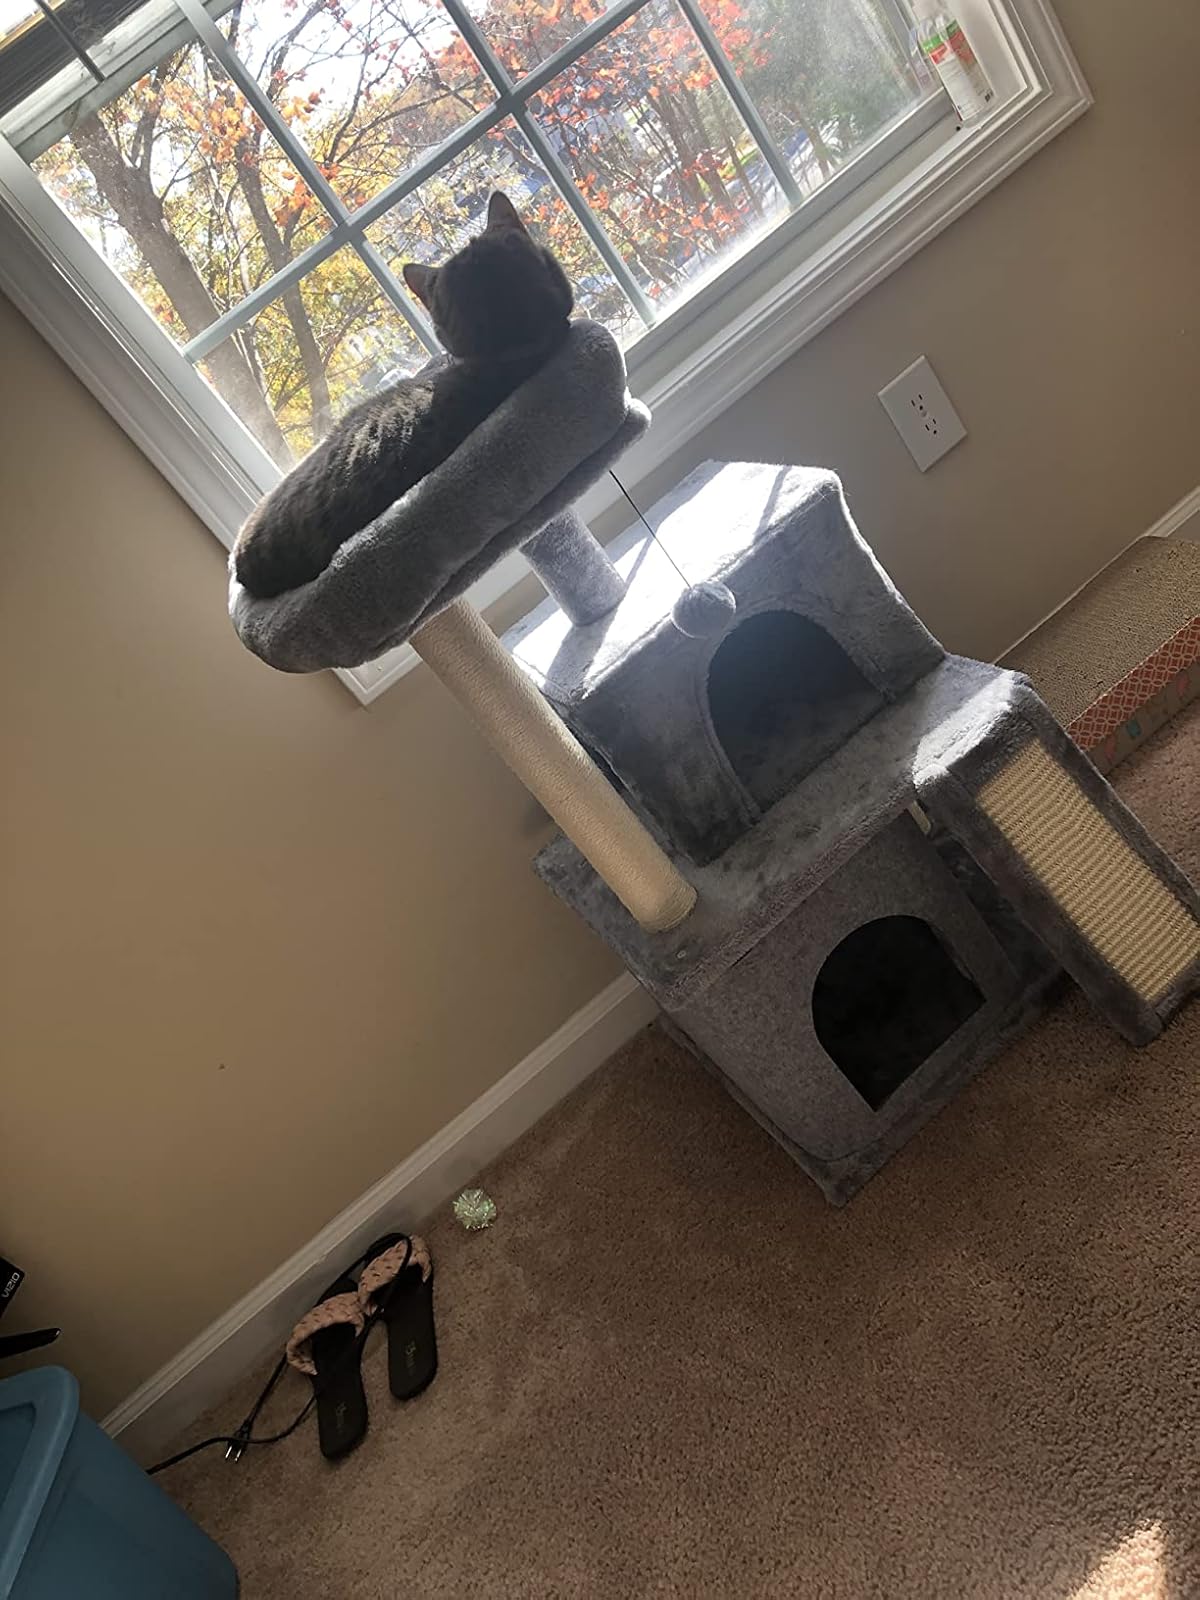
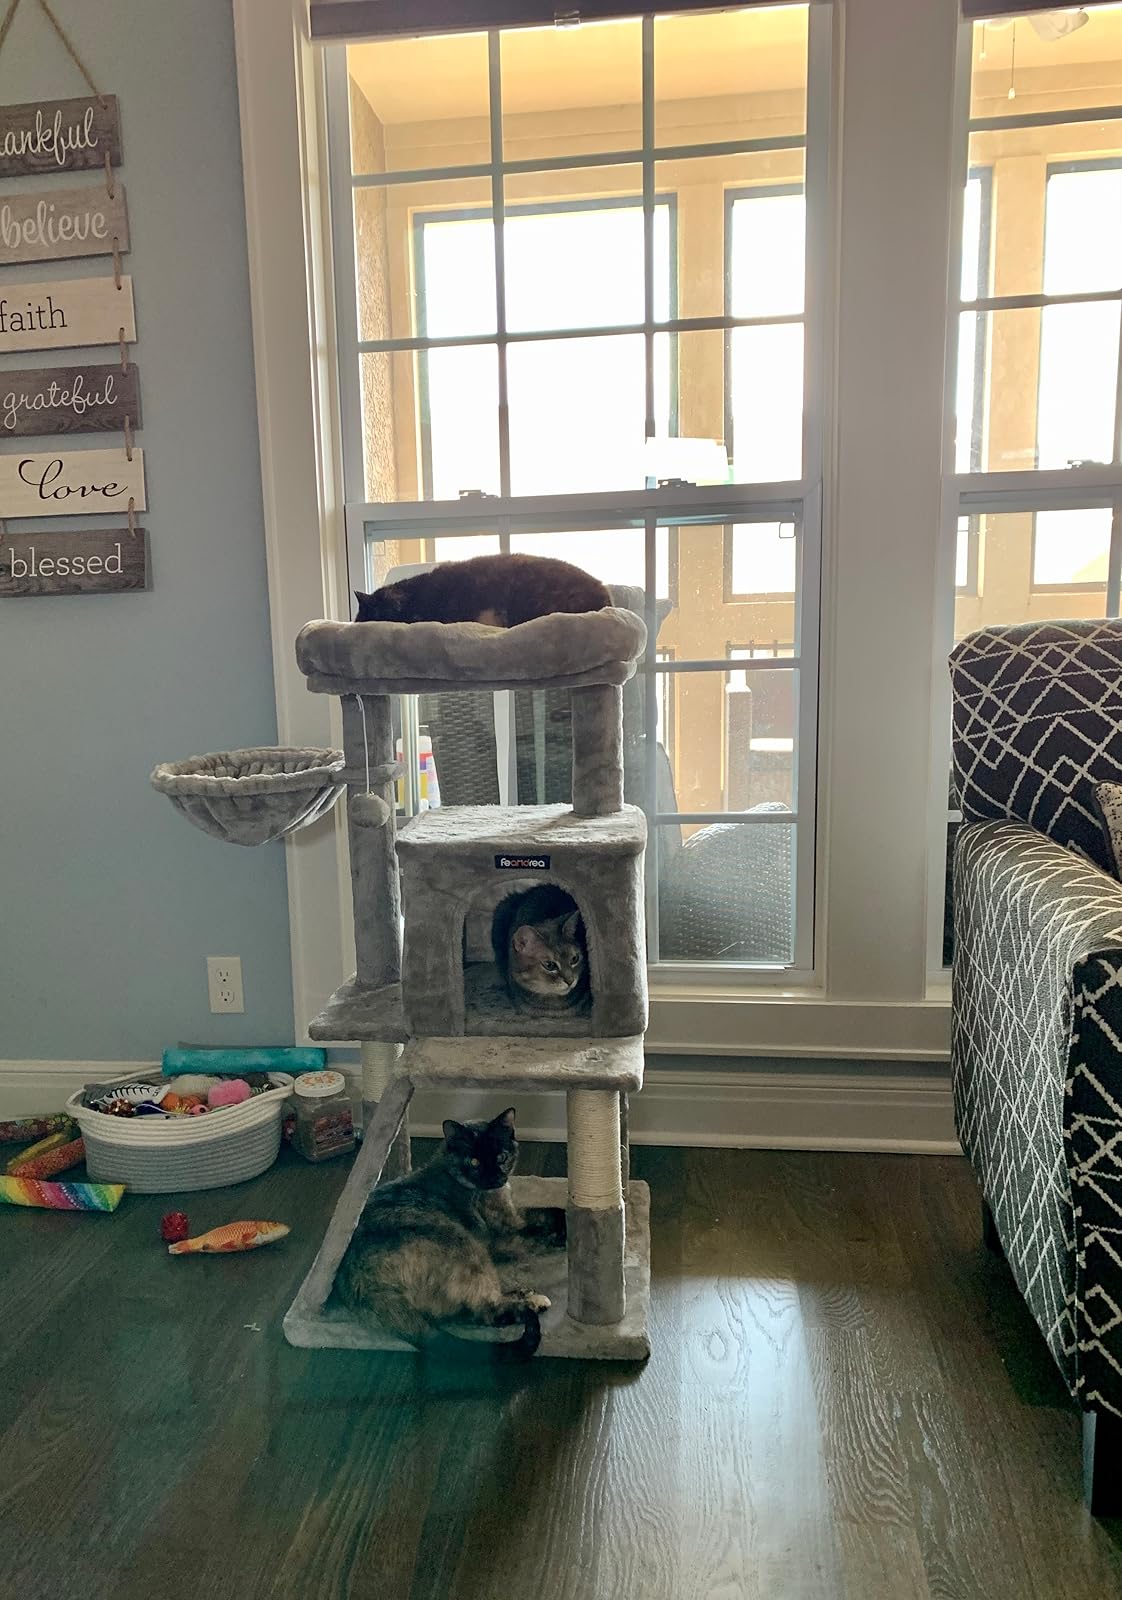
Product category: items_cat tree
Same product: no